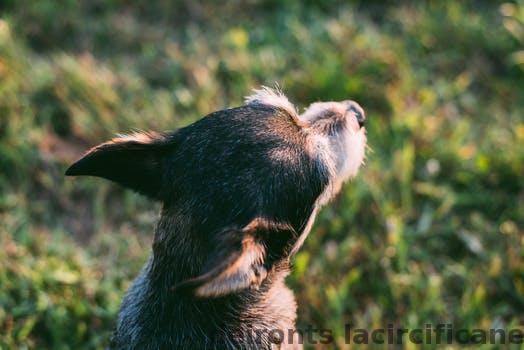
Label: Watermark